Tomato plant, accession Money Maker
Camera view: horizontal (90 deg, fisheye); turntable rotation: 330 degrees
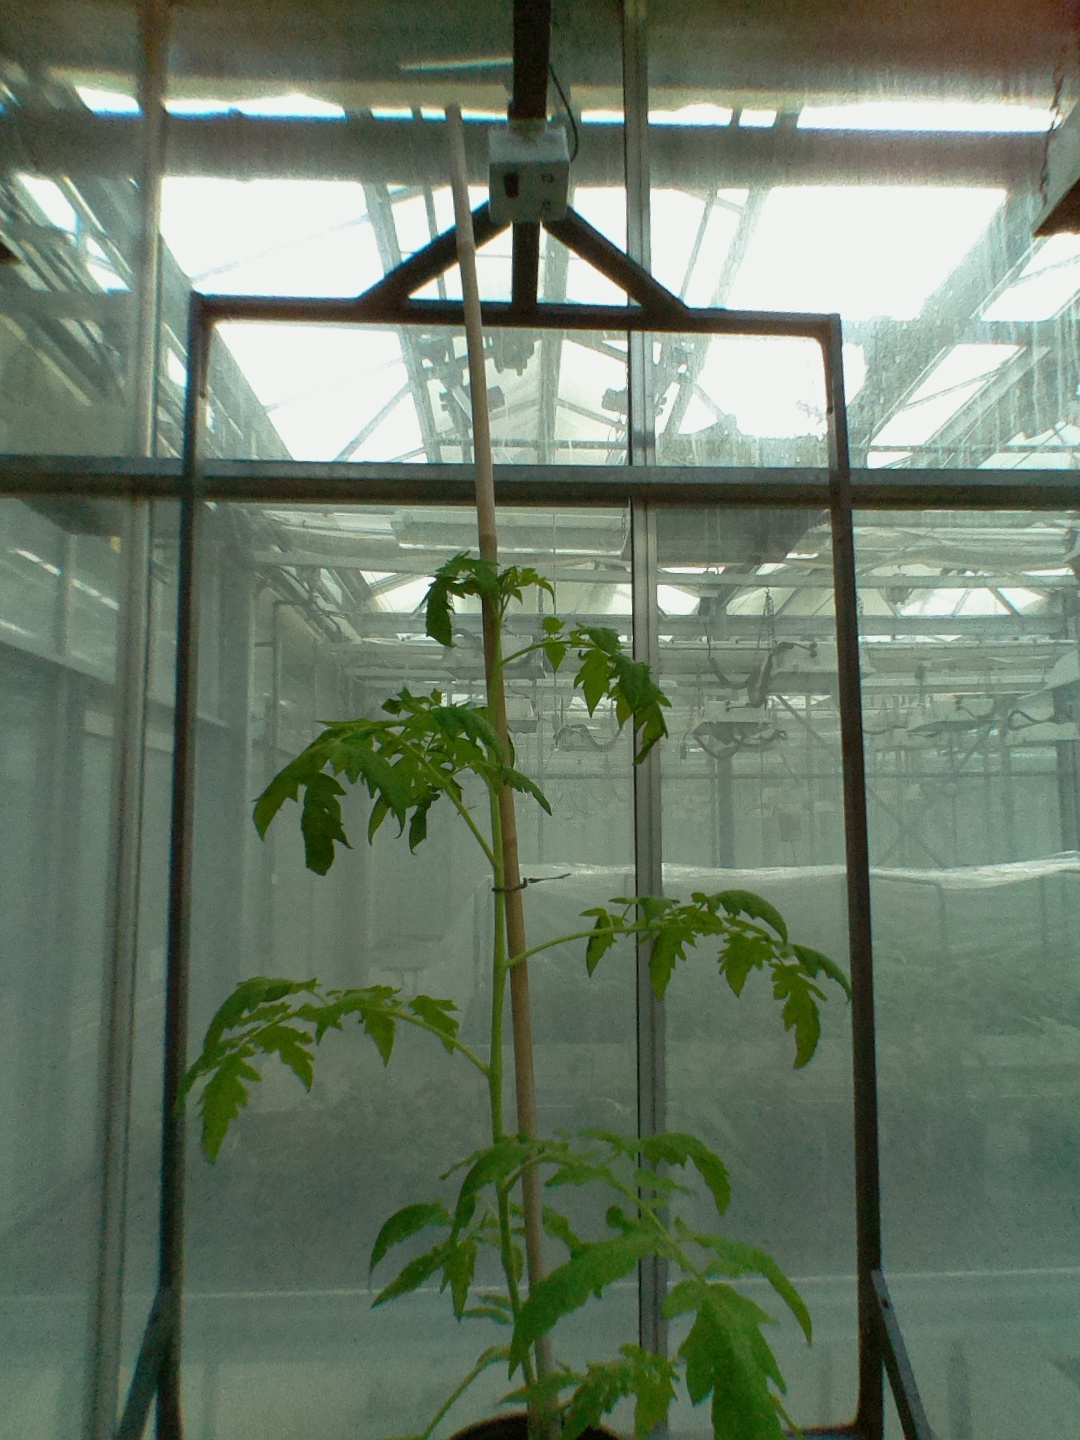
BBCH growth stage 15: 10 of true leaves visible